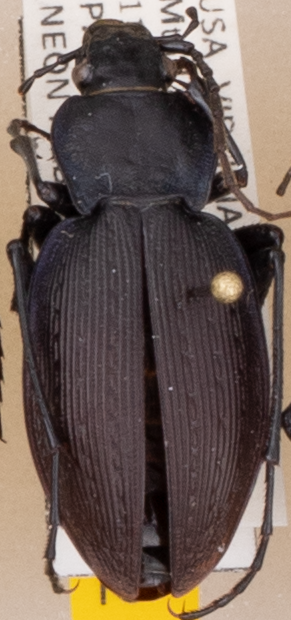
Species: Carabus goryi
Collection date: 2021-07-27 04:00:00
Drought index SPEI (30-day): -2.09
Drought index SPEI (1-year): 0.272
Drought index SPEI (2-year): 0.9